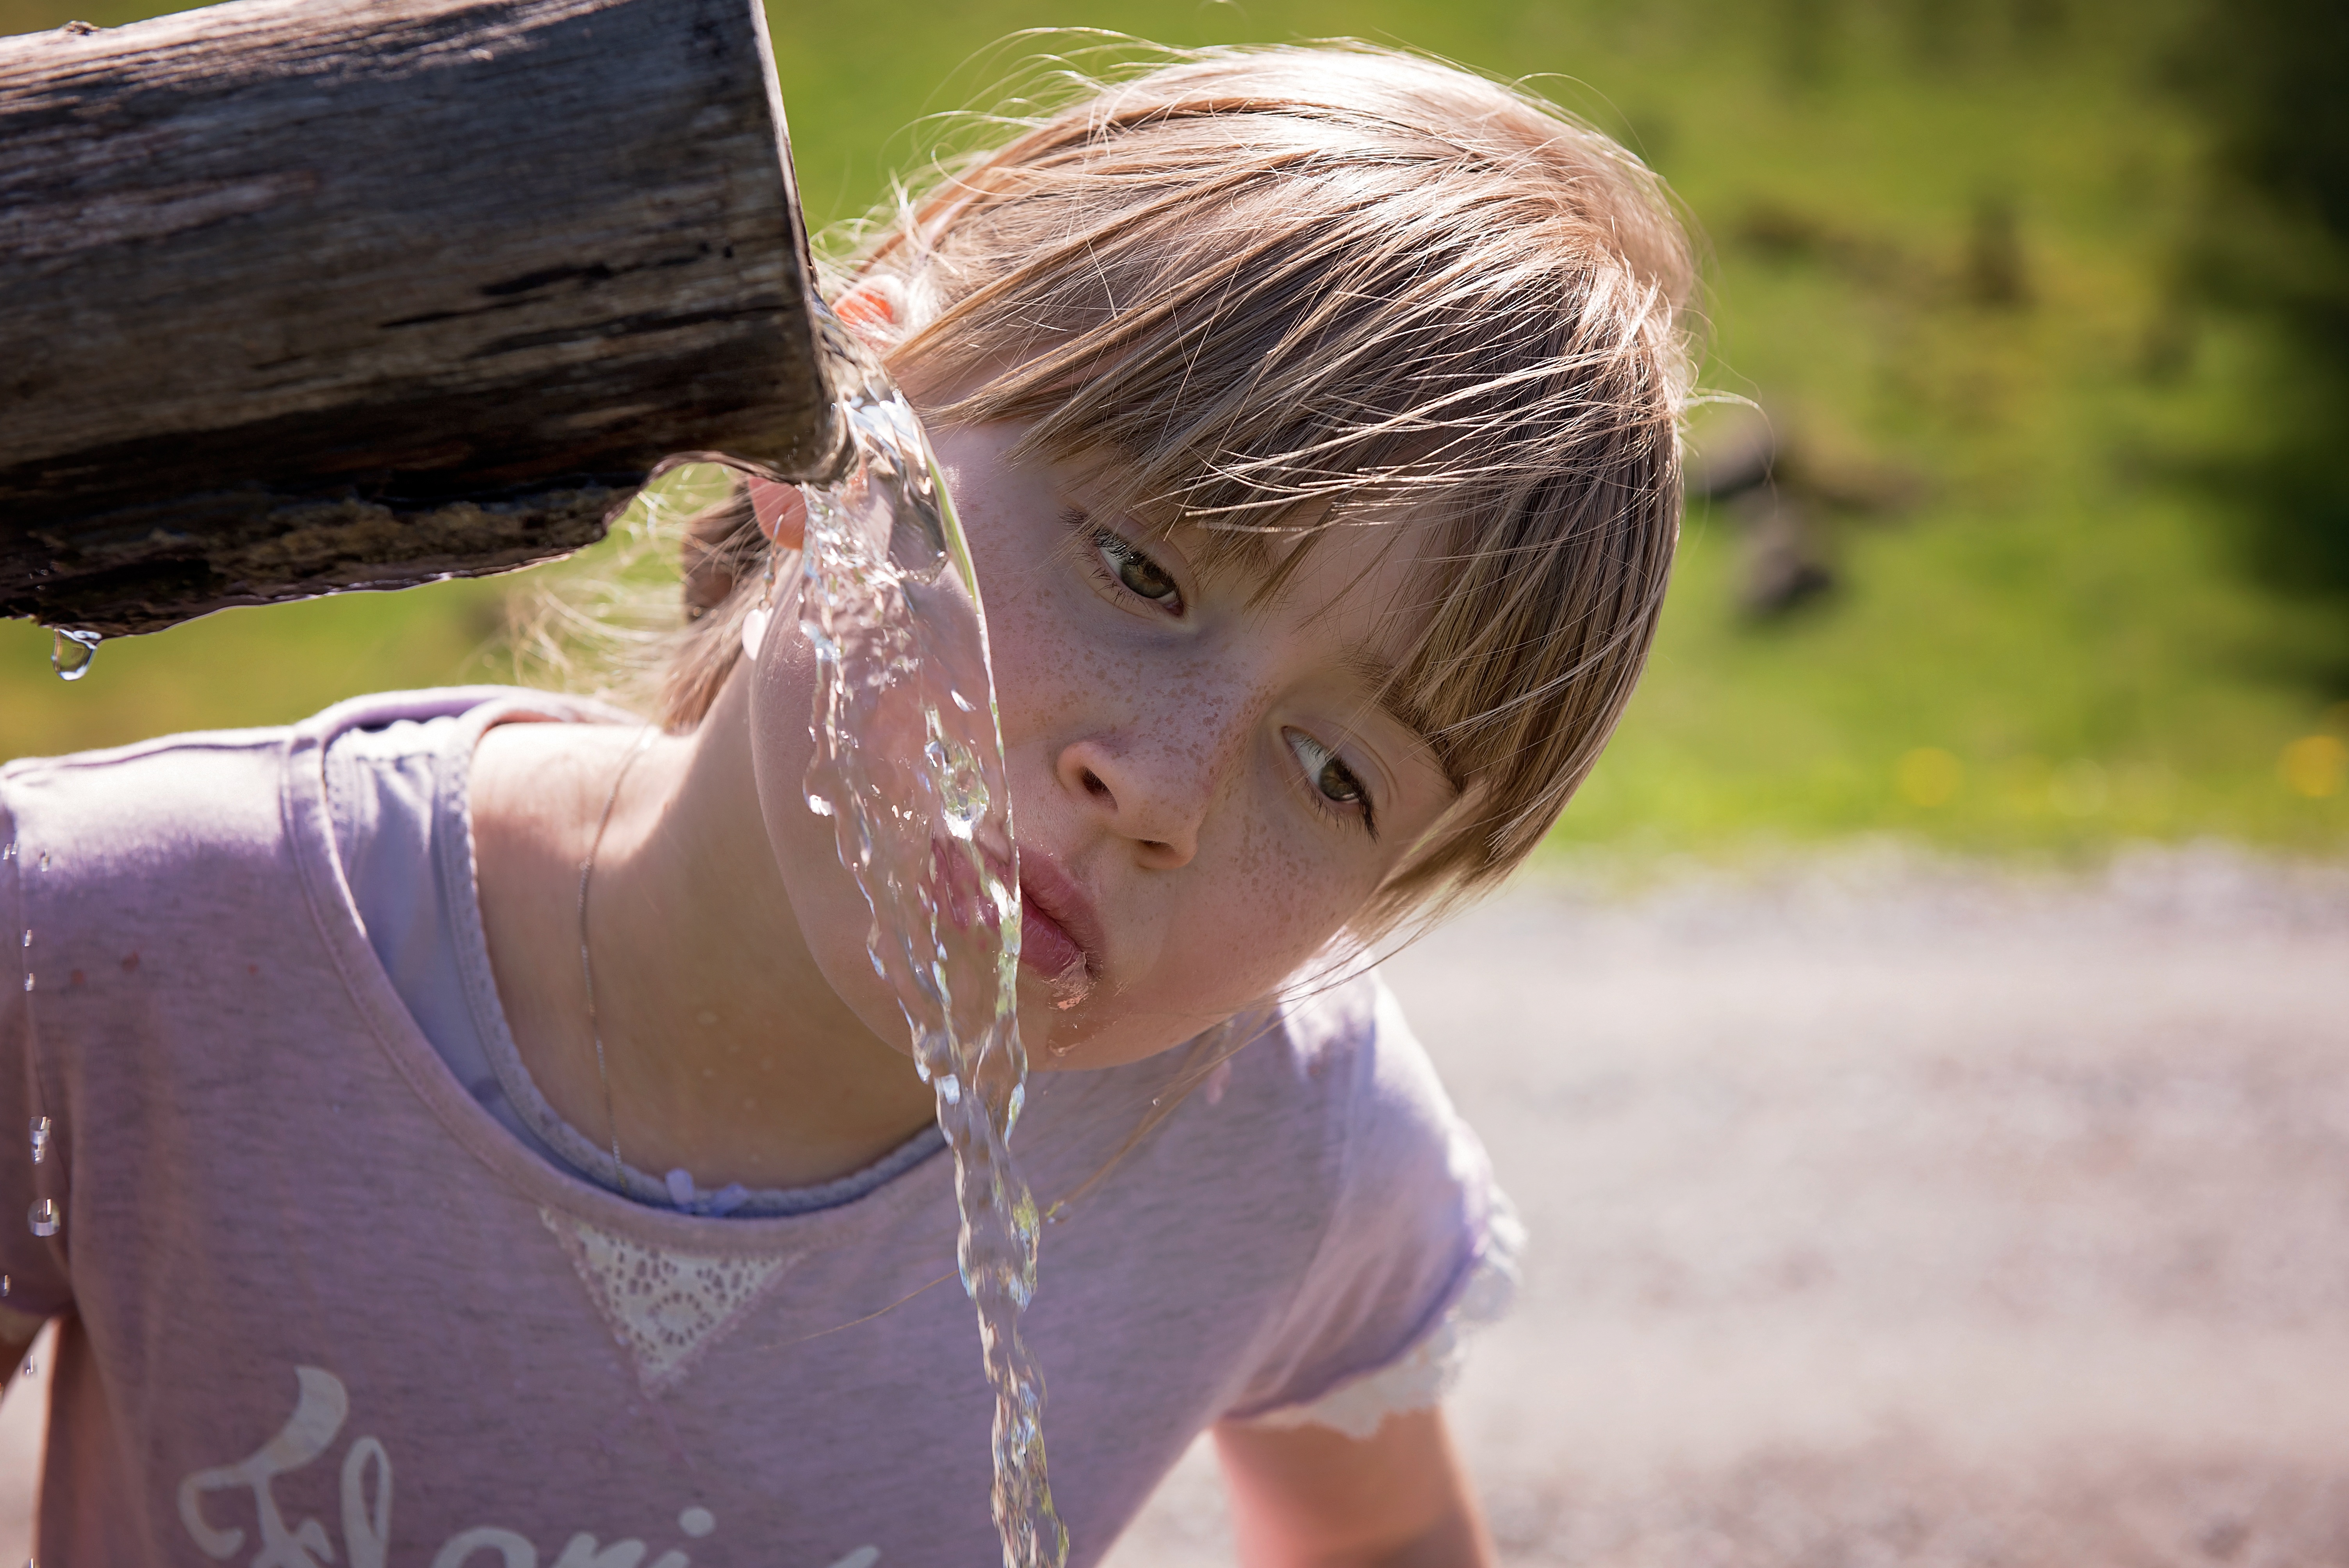
water, nature, person, girl, hair, play, portrait, spring, child, human, drink, close, facial expression, season, smile, face, fun, toddler, eye, skin, fountain, beauty, blond, out, emotion, drinking water, child girl